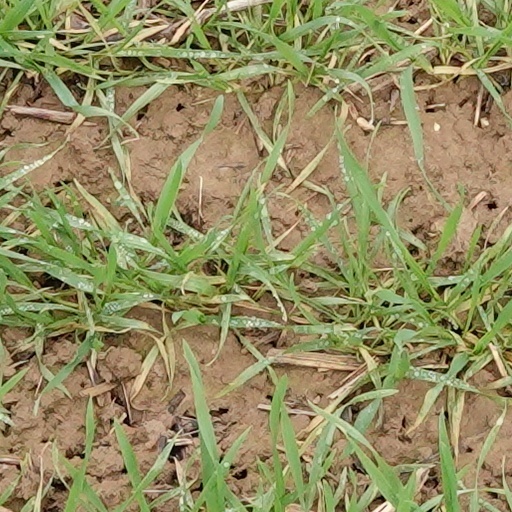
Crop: wheat